Five bani

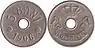
5 bani coin from 1906

The third five-bani coin entered circulation in 1905 and also saw issue the following year. Although the same diameter and composition, it weighed 1g less (2.5g) due to a hole through the centre. On the obverse, the crown was placed above the hole and the name of the country was written on a scroll underneath. The reverse featured the denomination at the top, a rose on each side of the middle and the year at the bottom. The coins were designed by Anton Scharff, chief engraver at the Austrian Mint in Vienna. The 2 million coins of 1905 were minted exclusively at Brussels while in 1906 24 million from Hamburg, Germany supplemented 48 million from Brussels. The Hamburg-struck coins feature a 'J' mintmark below the scroll on the obverse while those of Brussels are without a mintmark.